Fitilieu

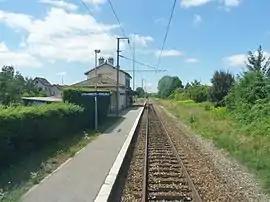
Train station

Fitilieu is a former commune in the Isère department in southeastern France. On 1 January 2016, it was merged into the new commune of Les Abrets-en-Dauphiné.